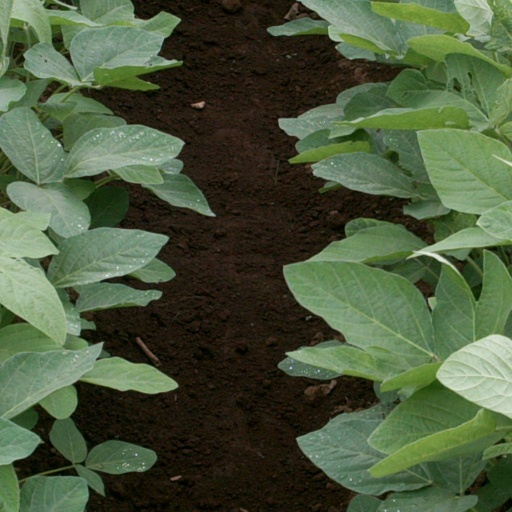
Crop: soybean